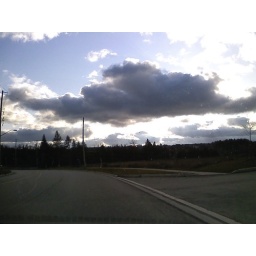
Made my brother stop the car in the middle of the road to take this.